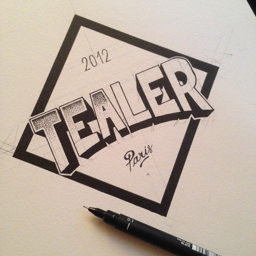
digital art selected for the #